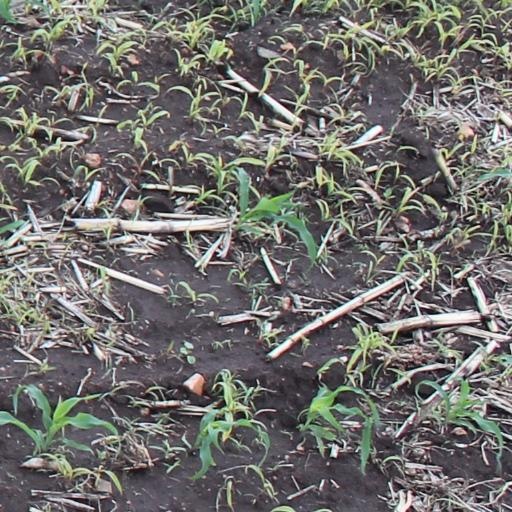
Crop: maize; corn